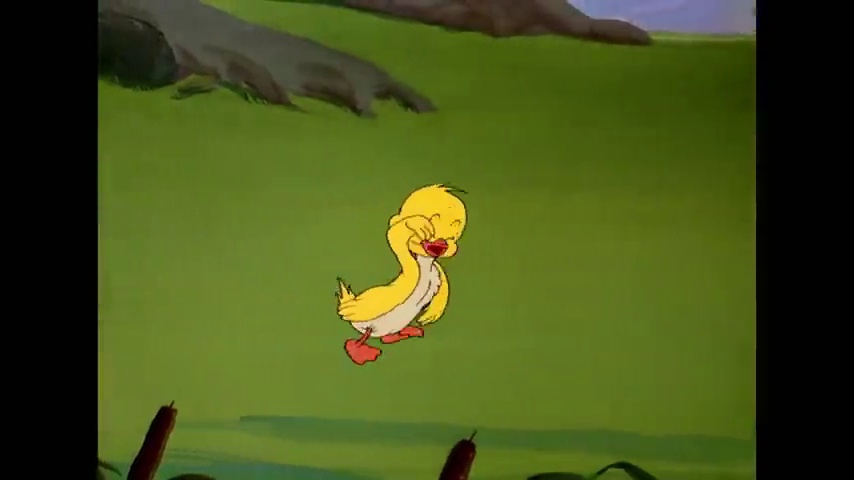
Portrait style: Cartoon Portrait